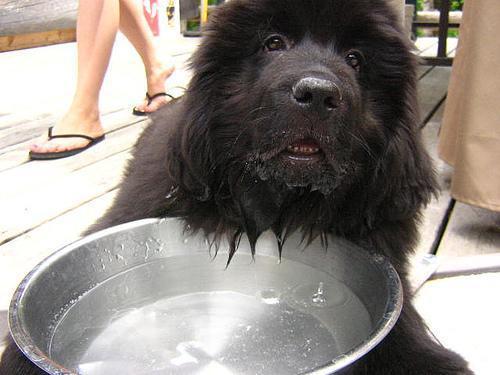
Newfoundland